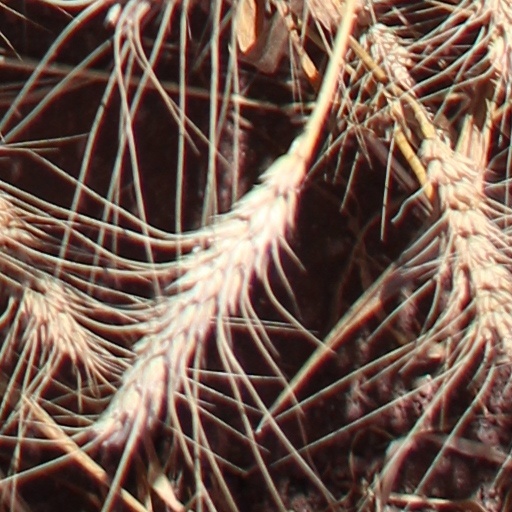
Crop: wheat